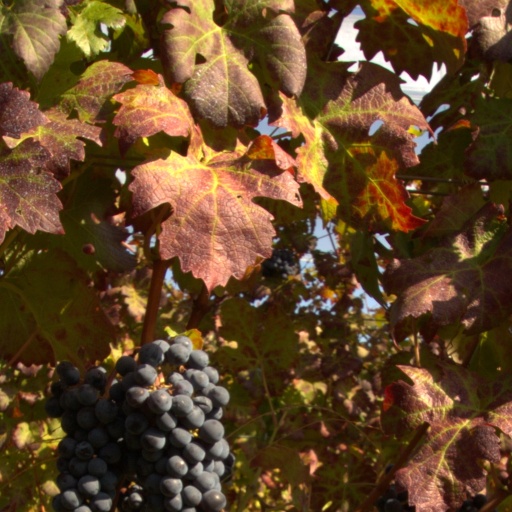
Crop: grape